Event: Nepal Earthquake
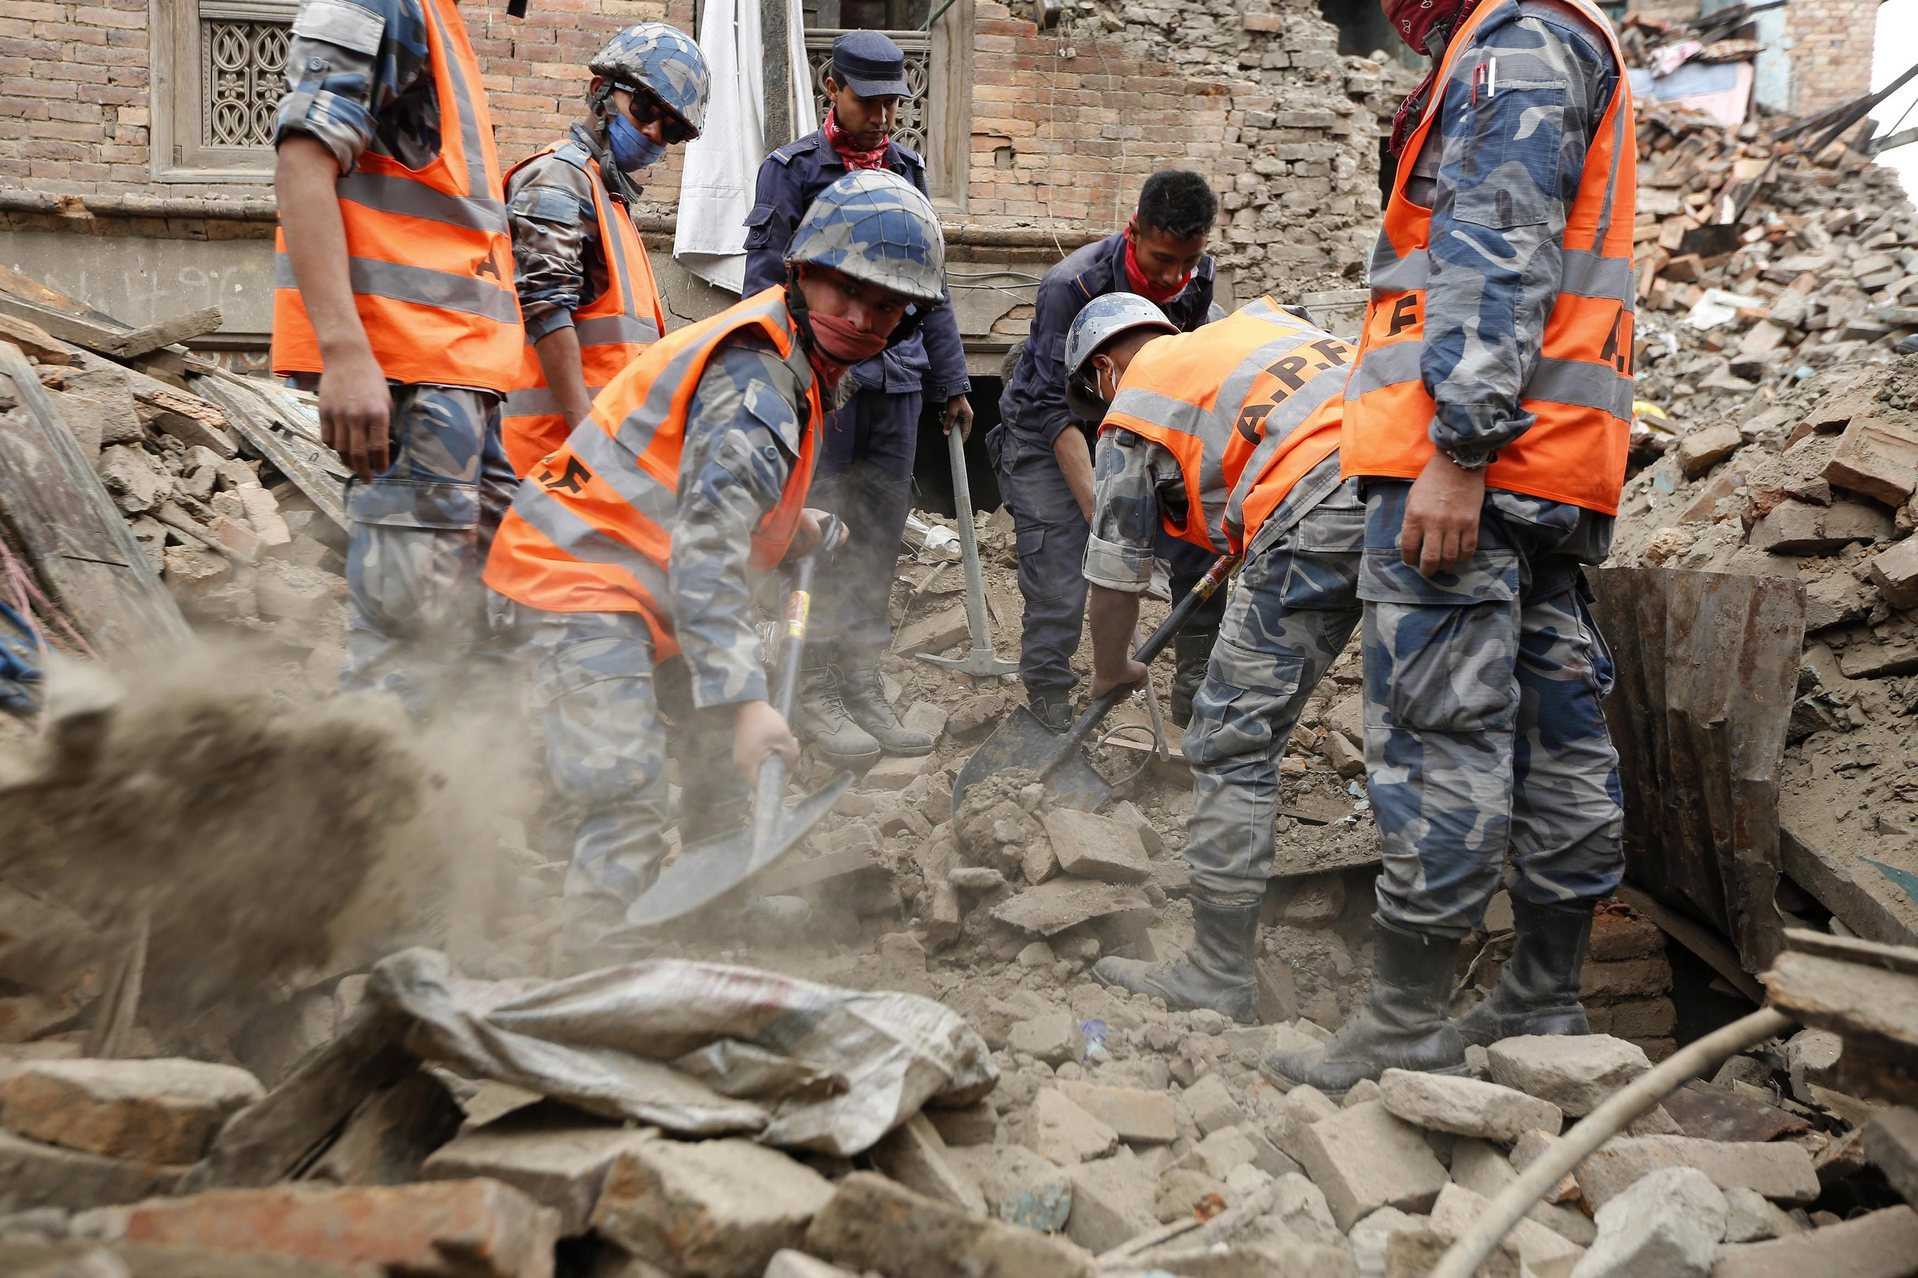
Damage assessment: damage